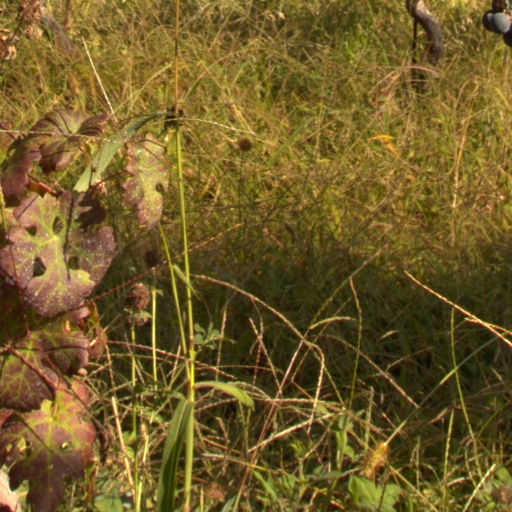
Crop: grape